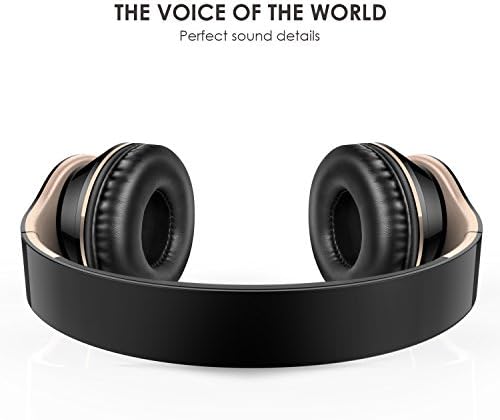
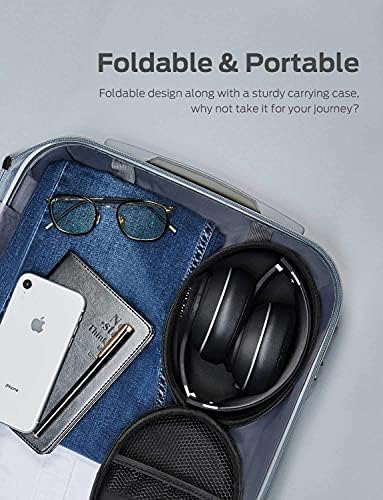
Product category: headphones
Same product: no